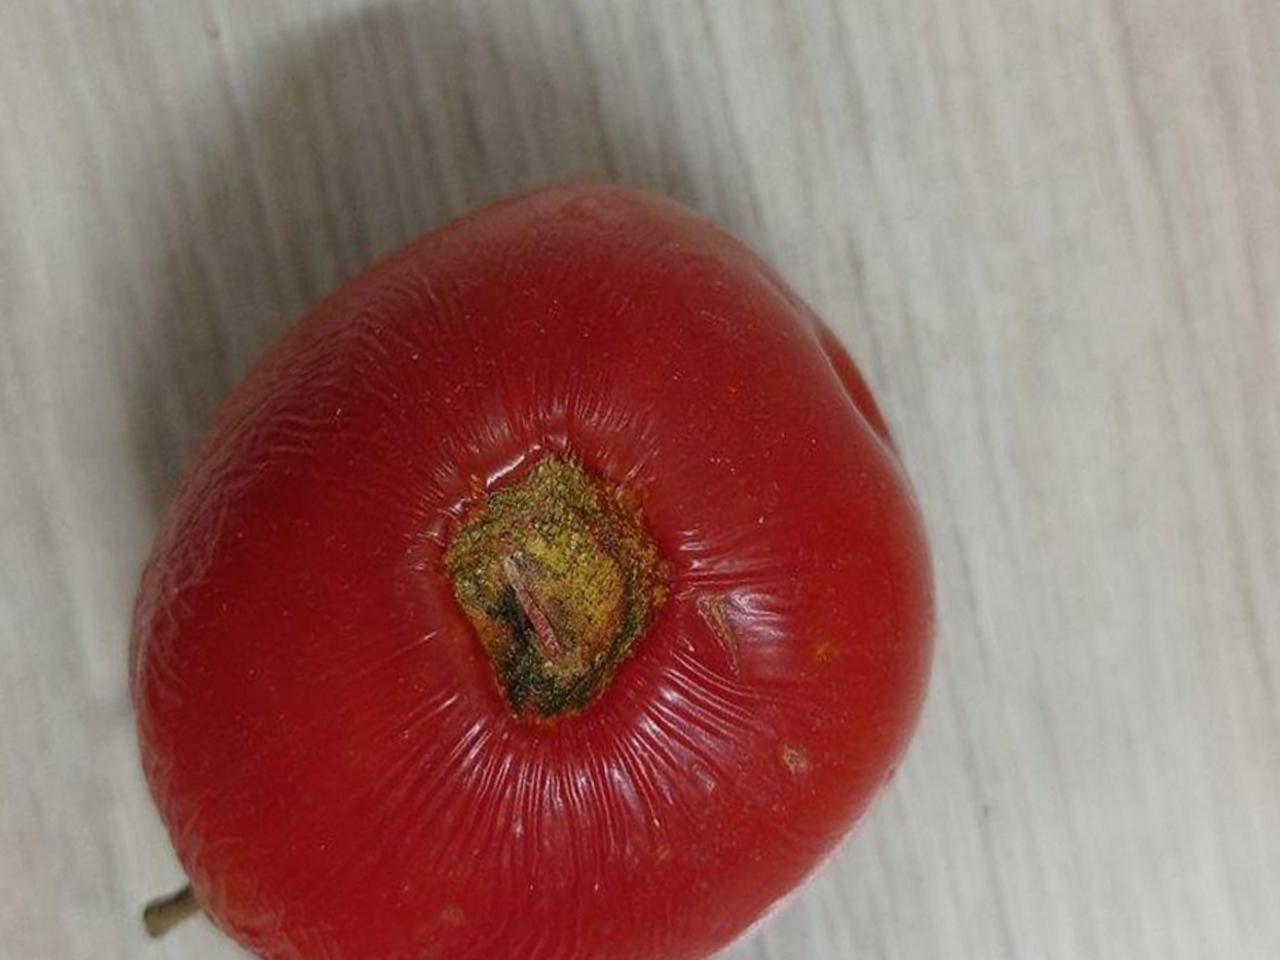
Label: Rotten